Al Sharpton

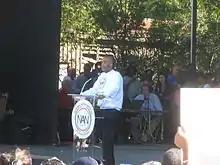
Sharpton speaking at the National Action Network's march in support of the American Jobs Act, October 15, 2011

On August 28, 2010, Sharpton and other civil rights leaders led a march to commemorate the 47th anniversary of the historic March on Washington. After gathering at Dunbar High School in Washington, D.C., thousands of people marched five miles to the National Mall.